Feodosy Vakhrushov

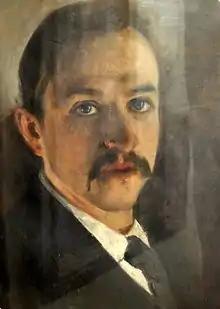
Self-portrait

Feodosy Vakhrushov was born in Totma, Vologda Governorate, Russian Empire.